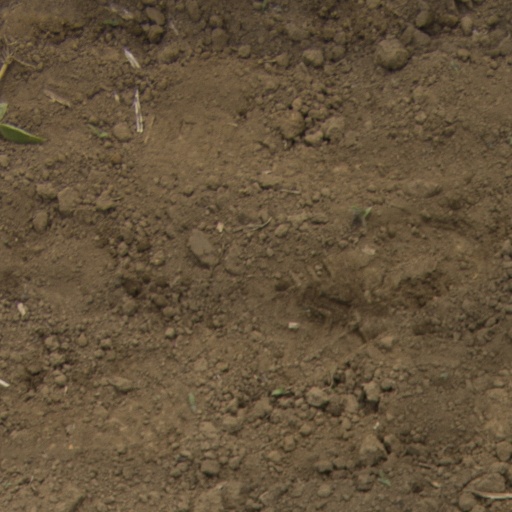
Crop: Jerusalem artichoke